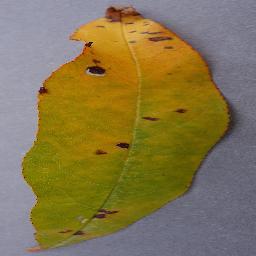
Label: Peach___Bacterial_spot